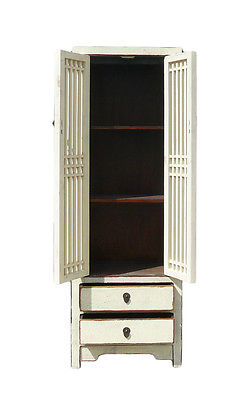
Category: cabinet